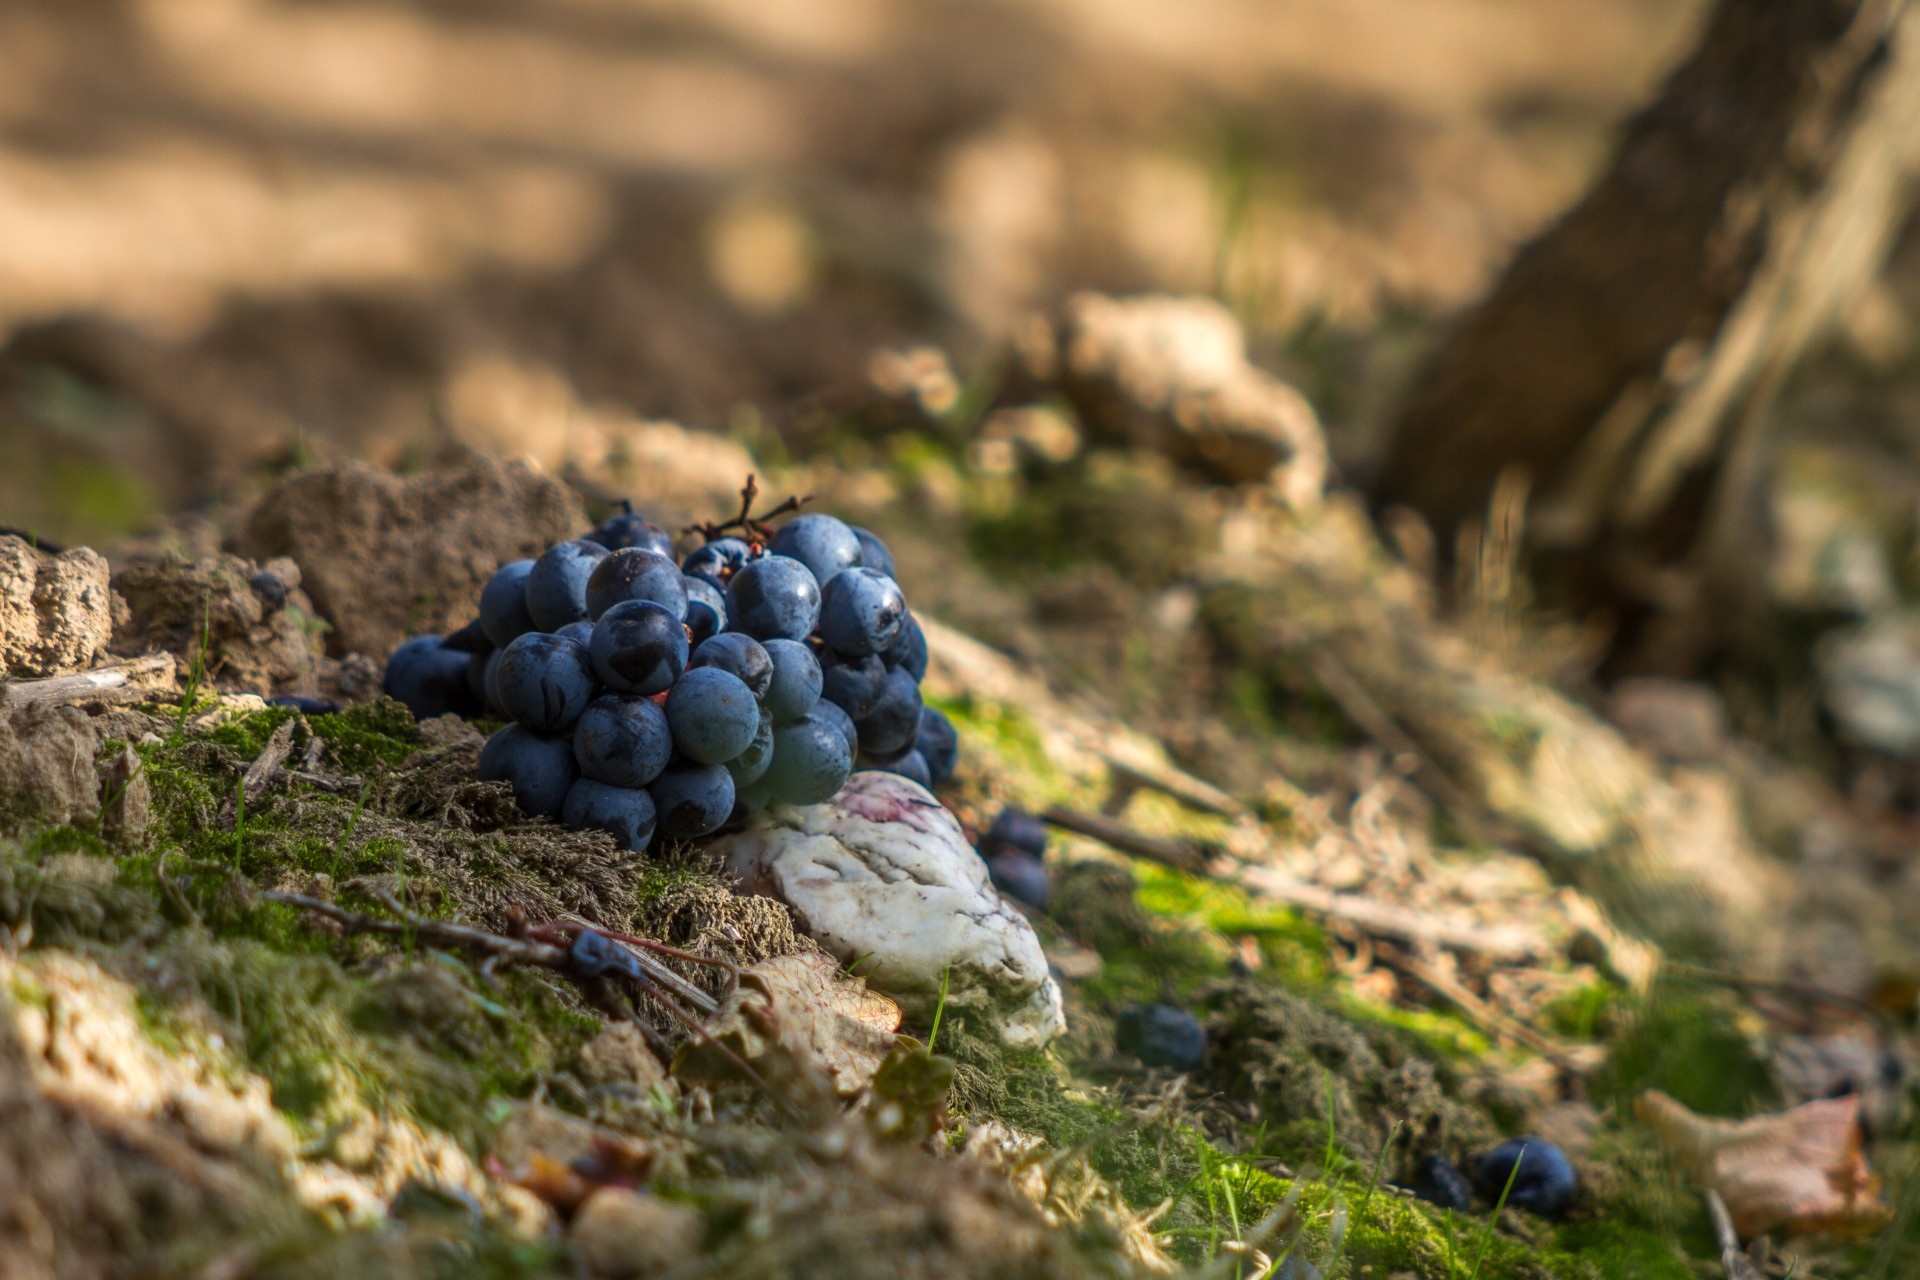
tree, nature, forest, grass, rock, wilderness, plant, wine, ground, leaf, flower, moss, wildlife, green, red, produce, autumn, soil, blue, close, red wine, flora, season, fauna, grapevine, stones, earth, berries, grapes, woodland, macro photography, winegrowing, blue grapes, concerns, detached, wine berries, woody plant, download please